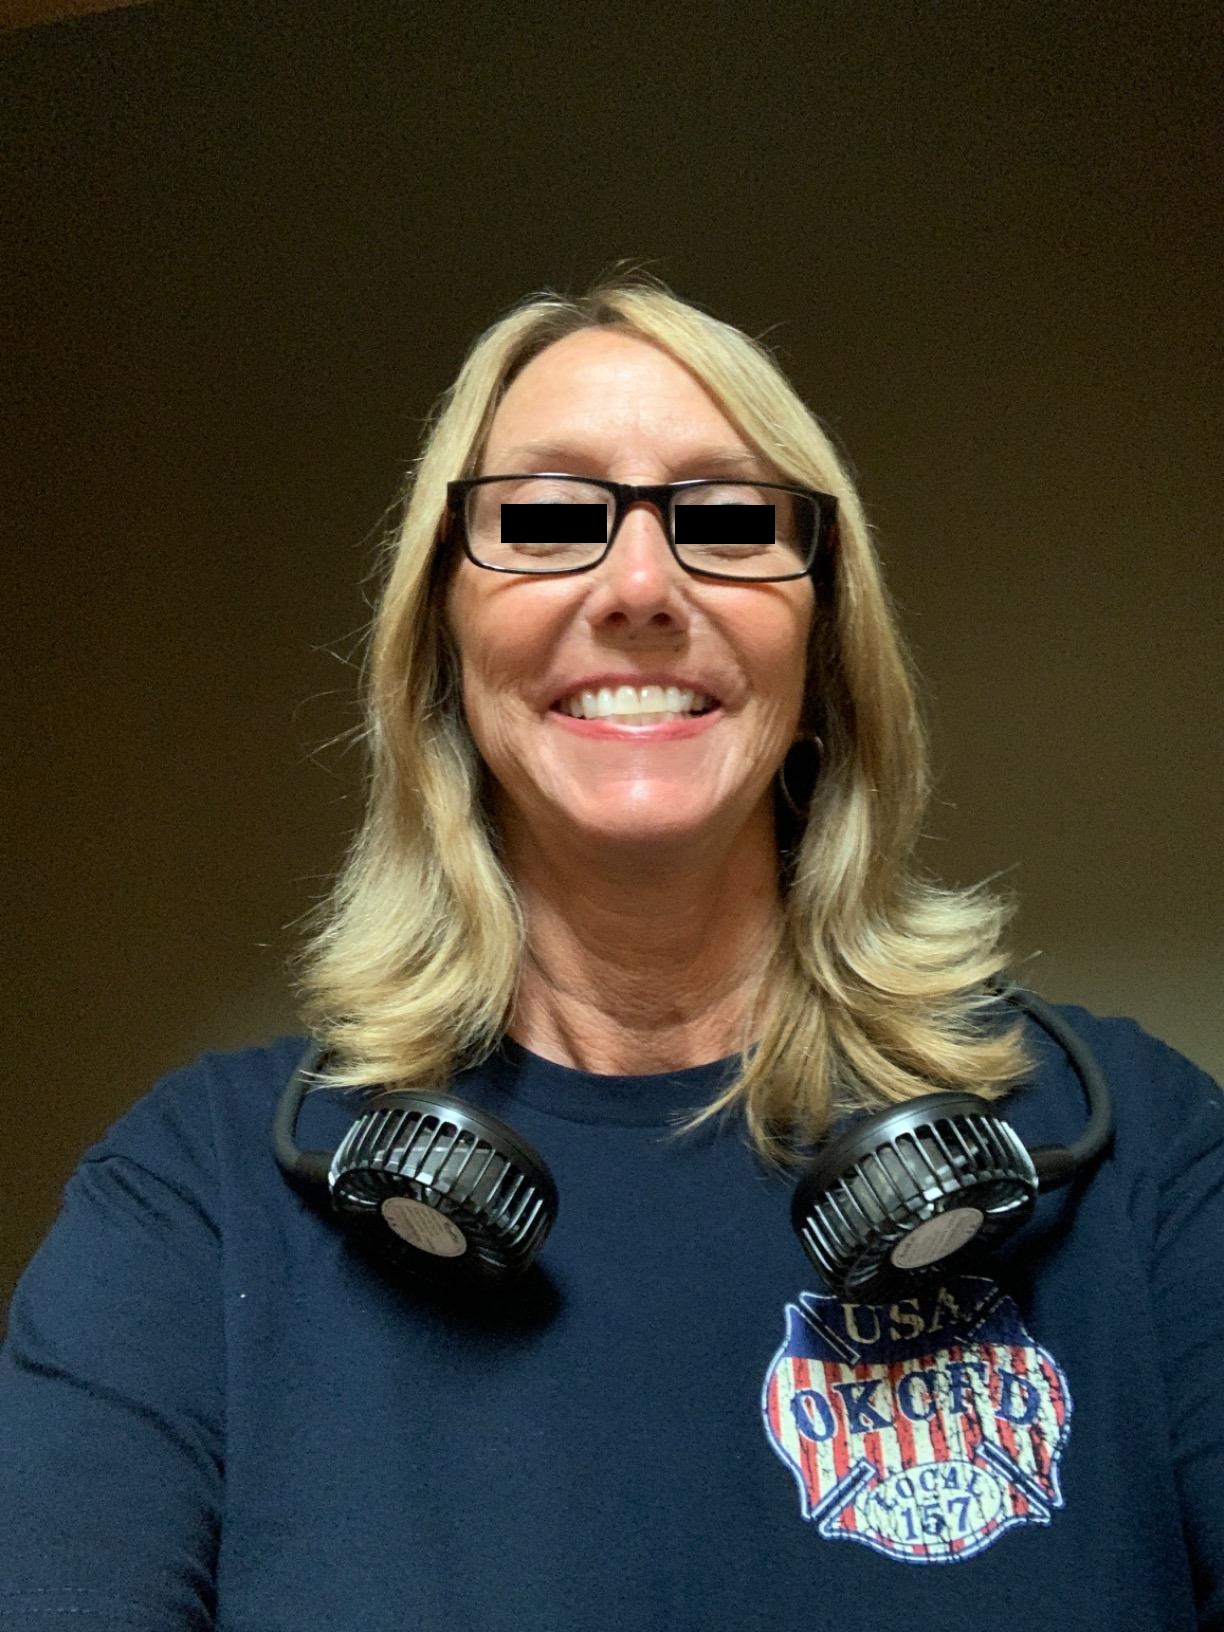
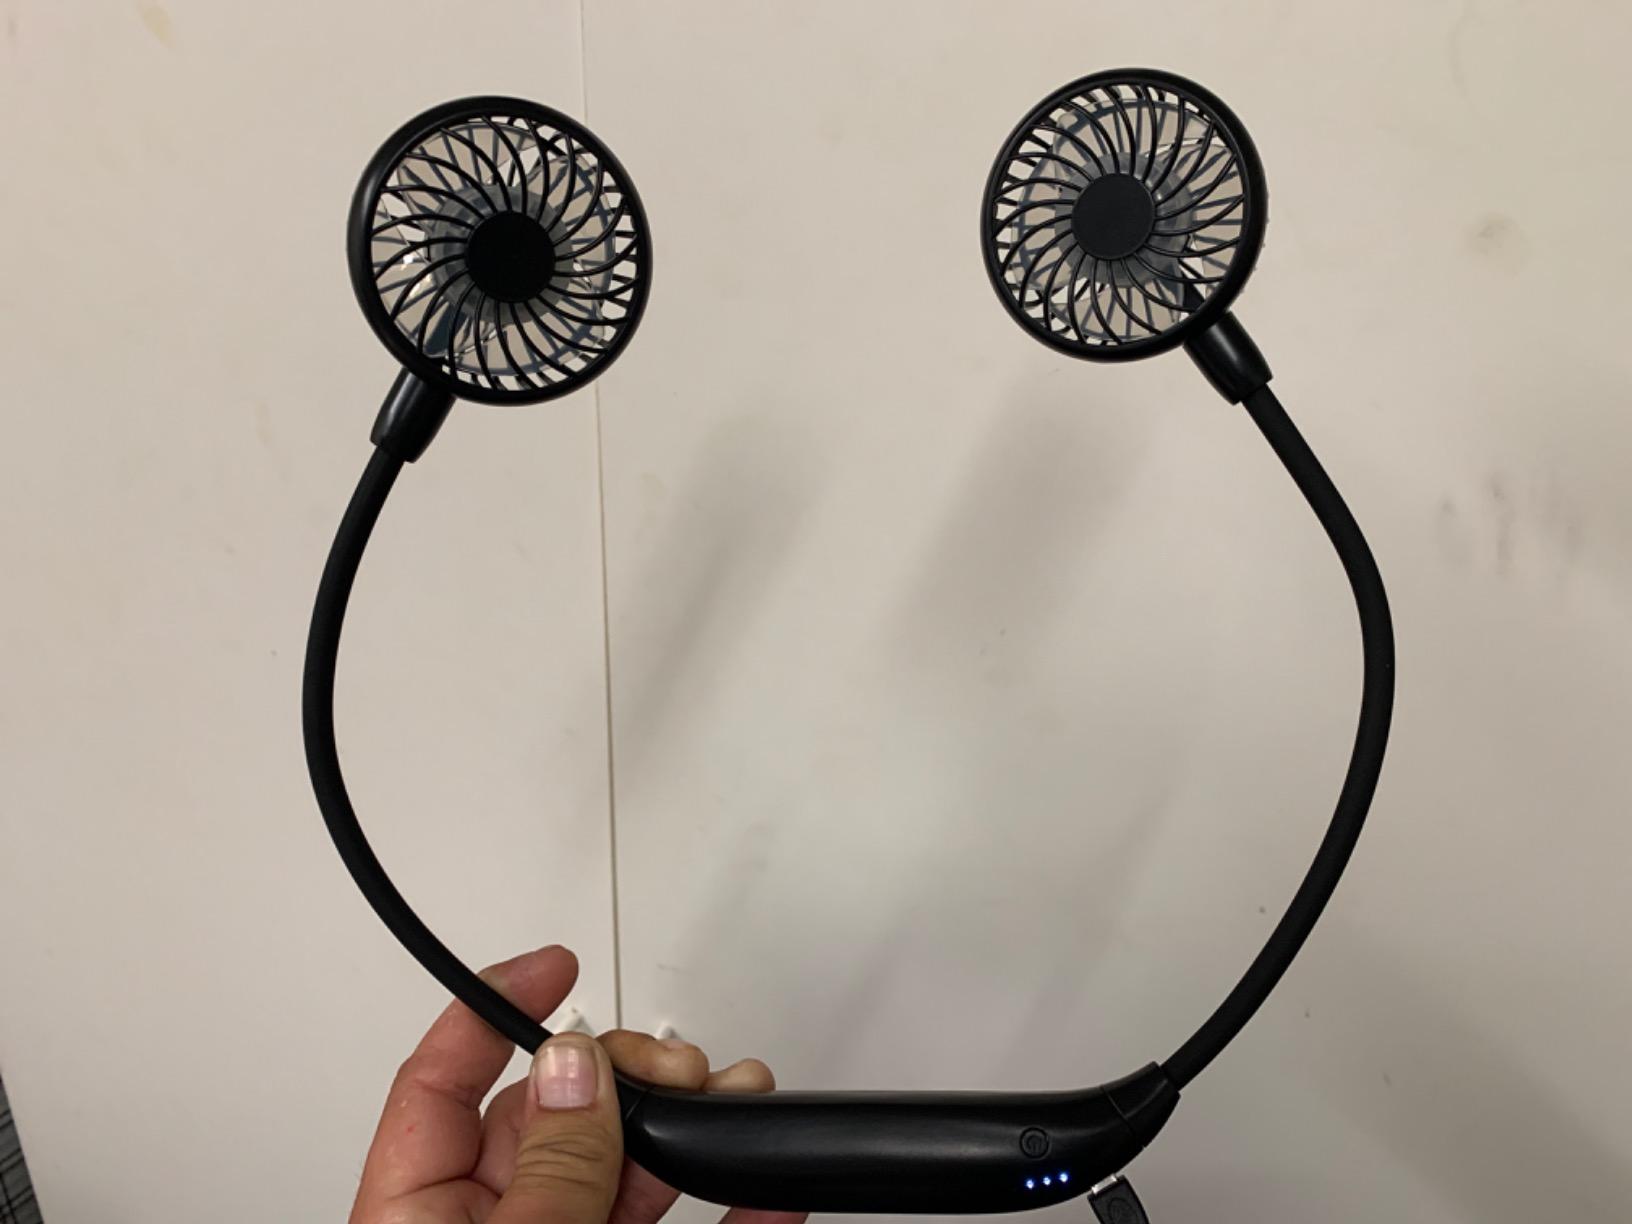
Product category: fan
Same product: yes